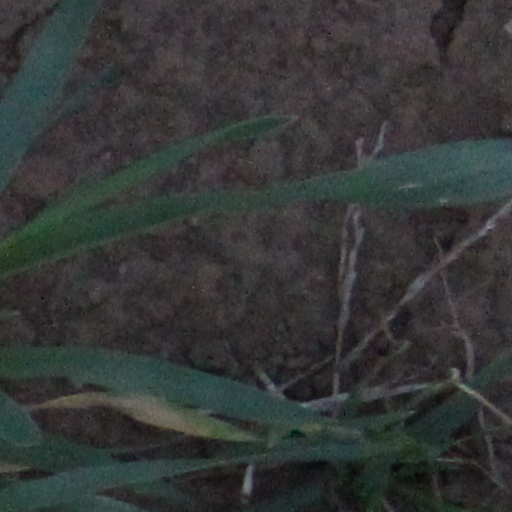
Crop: wheat